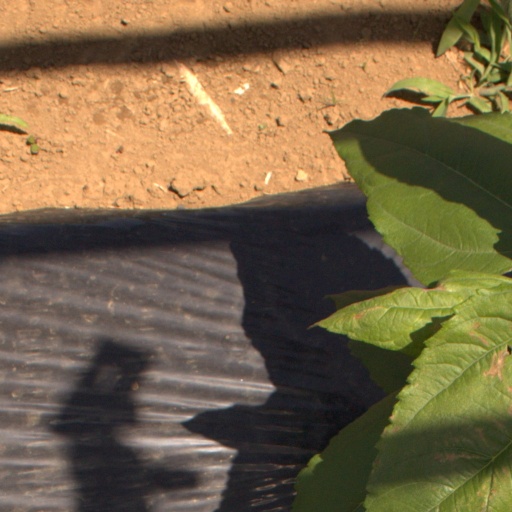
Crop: Jerusalem artichoke